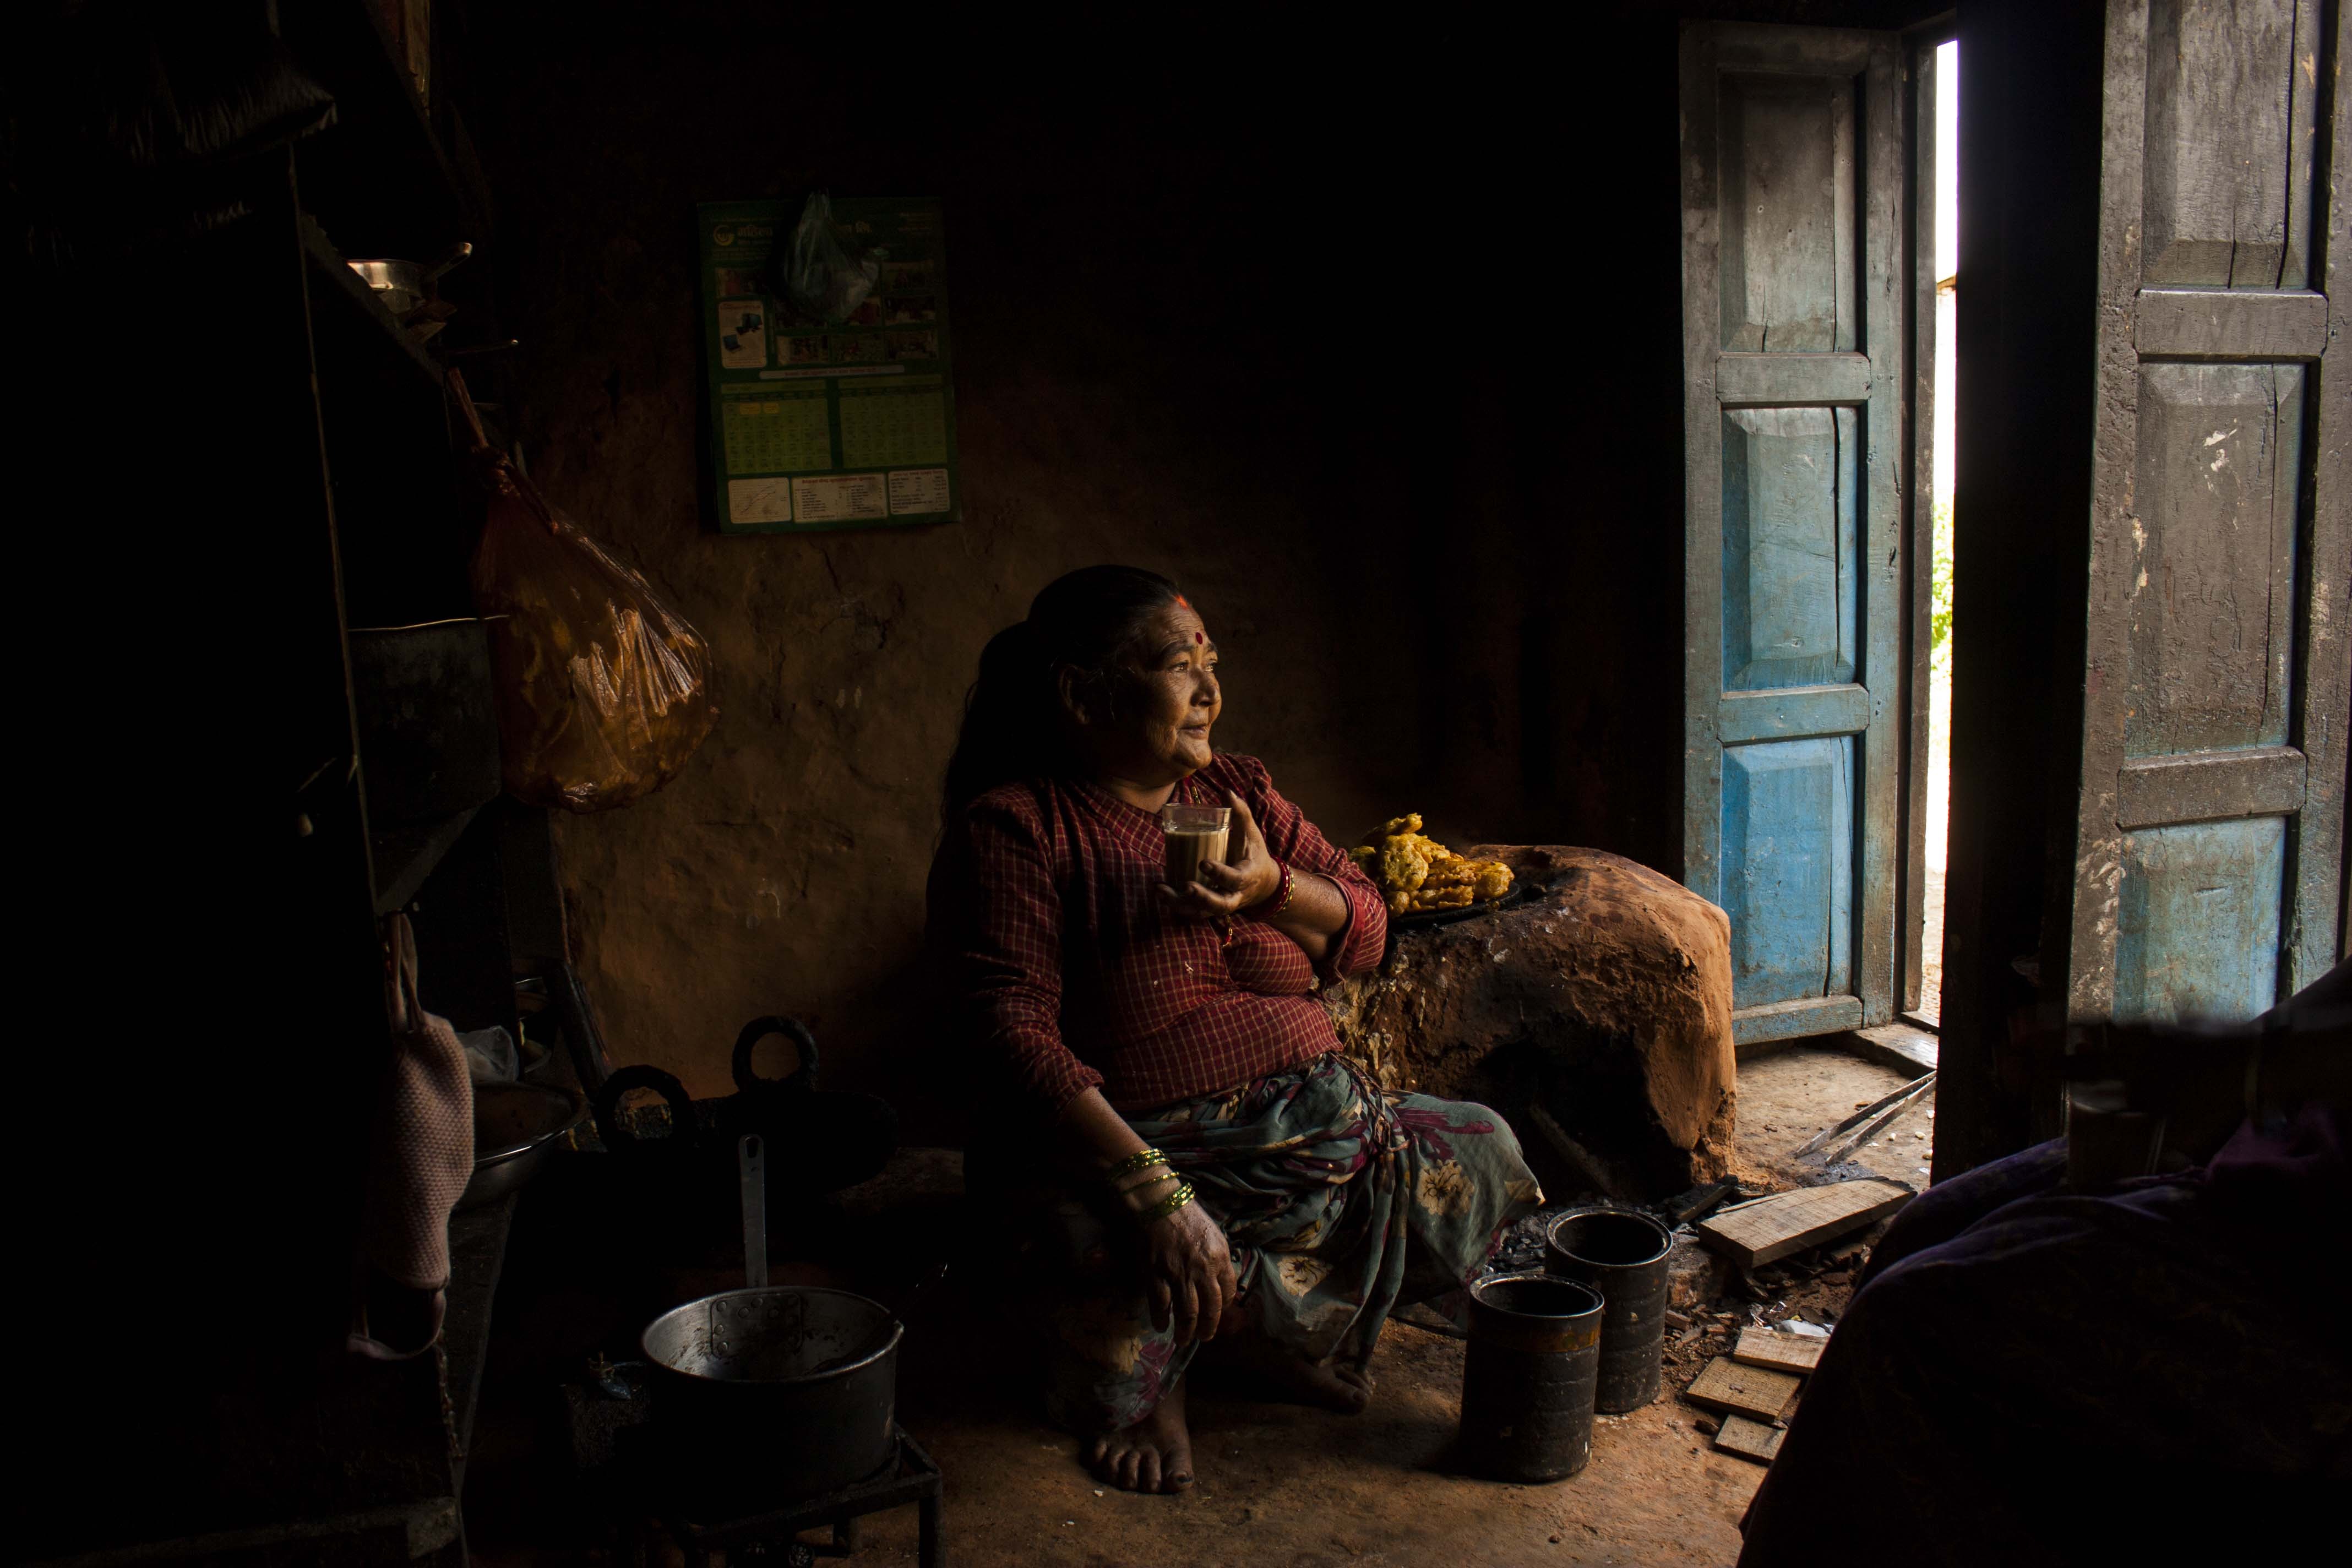
person, woman, night, tea, female, food, drink, darkness, old woman, women, drinking, image, screenshot, village shop